Hekatompedon

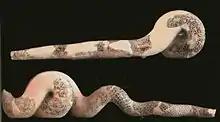
Snakes at the right and left corners of the East pediment

Other surviving sculptures include four horses and two panthers carved in relief, both from metopes of the temple, and a very fragmentary gorgon from the central akroterion.